Helen Kerly

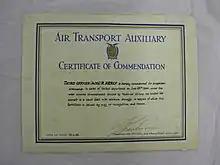
Kerly's certificate of commendation

Kerly was one of only two women to be commended as pilots during the war, for landing a Mustang that had technical difficulties in a small field on 25 June 1944. She had one other forced landing, on 4 May 1945, in Spitfire XIV TZ104, after a serious oil leak, landing on an unserviceable part of the airfield with only trivial damage as another aircraft was landing on the runway.